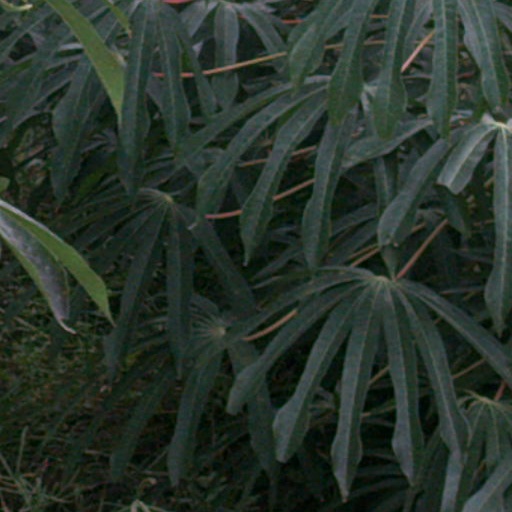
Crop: cassava